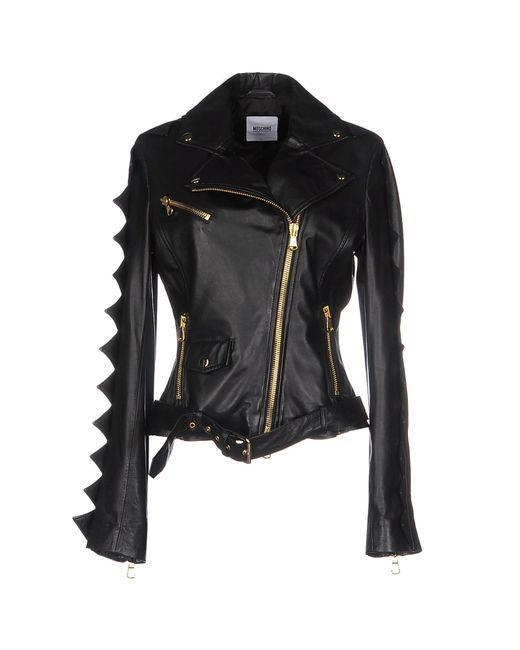
Stylische schwarze Lederjacke für Damen